Jason Pierre-Paul

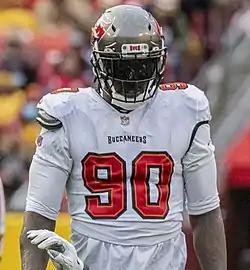
Pierre-Paul with the Tampa Bay Buccaneers in 2021

Jason Andrew Pierre-Paul (born January 1, 1989) is an American professional football linebacker. He played college football for the South Florida Bulls and was selected by the New York Giants in the first round of the 2010 NFL draft. With the Giants, Pierre-Paul made two Pro Bowls, was first-team All-Pro and won Super Bowl XLVI. With the Buccaneers, Pierre-Paul made his third Pro Bowl and won Super Bowl LV.